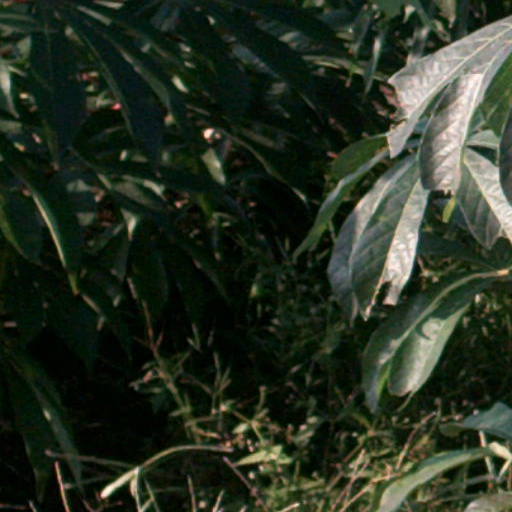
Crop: cassava